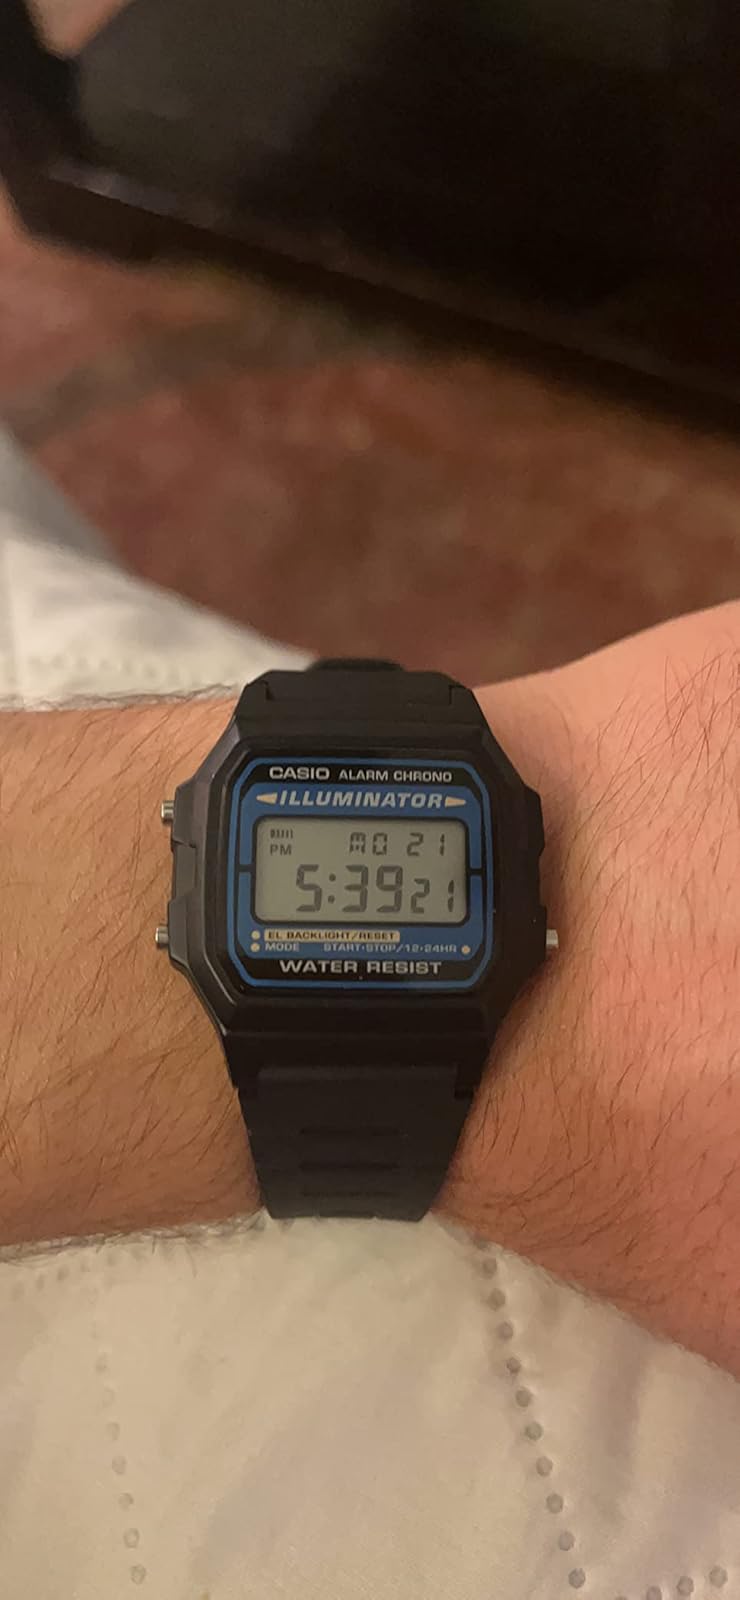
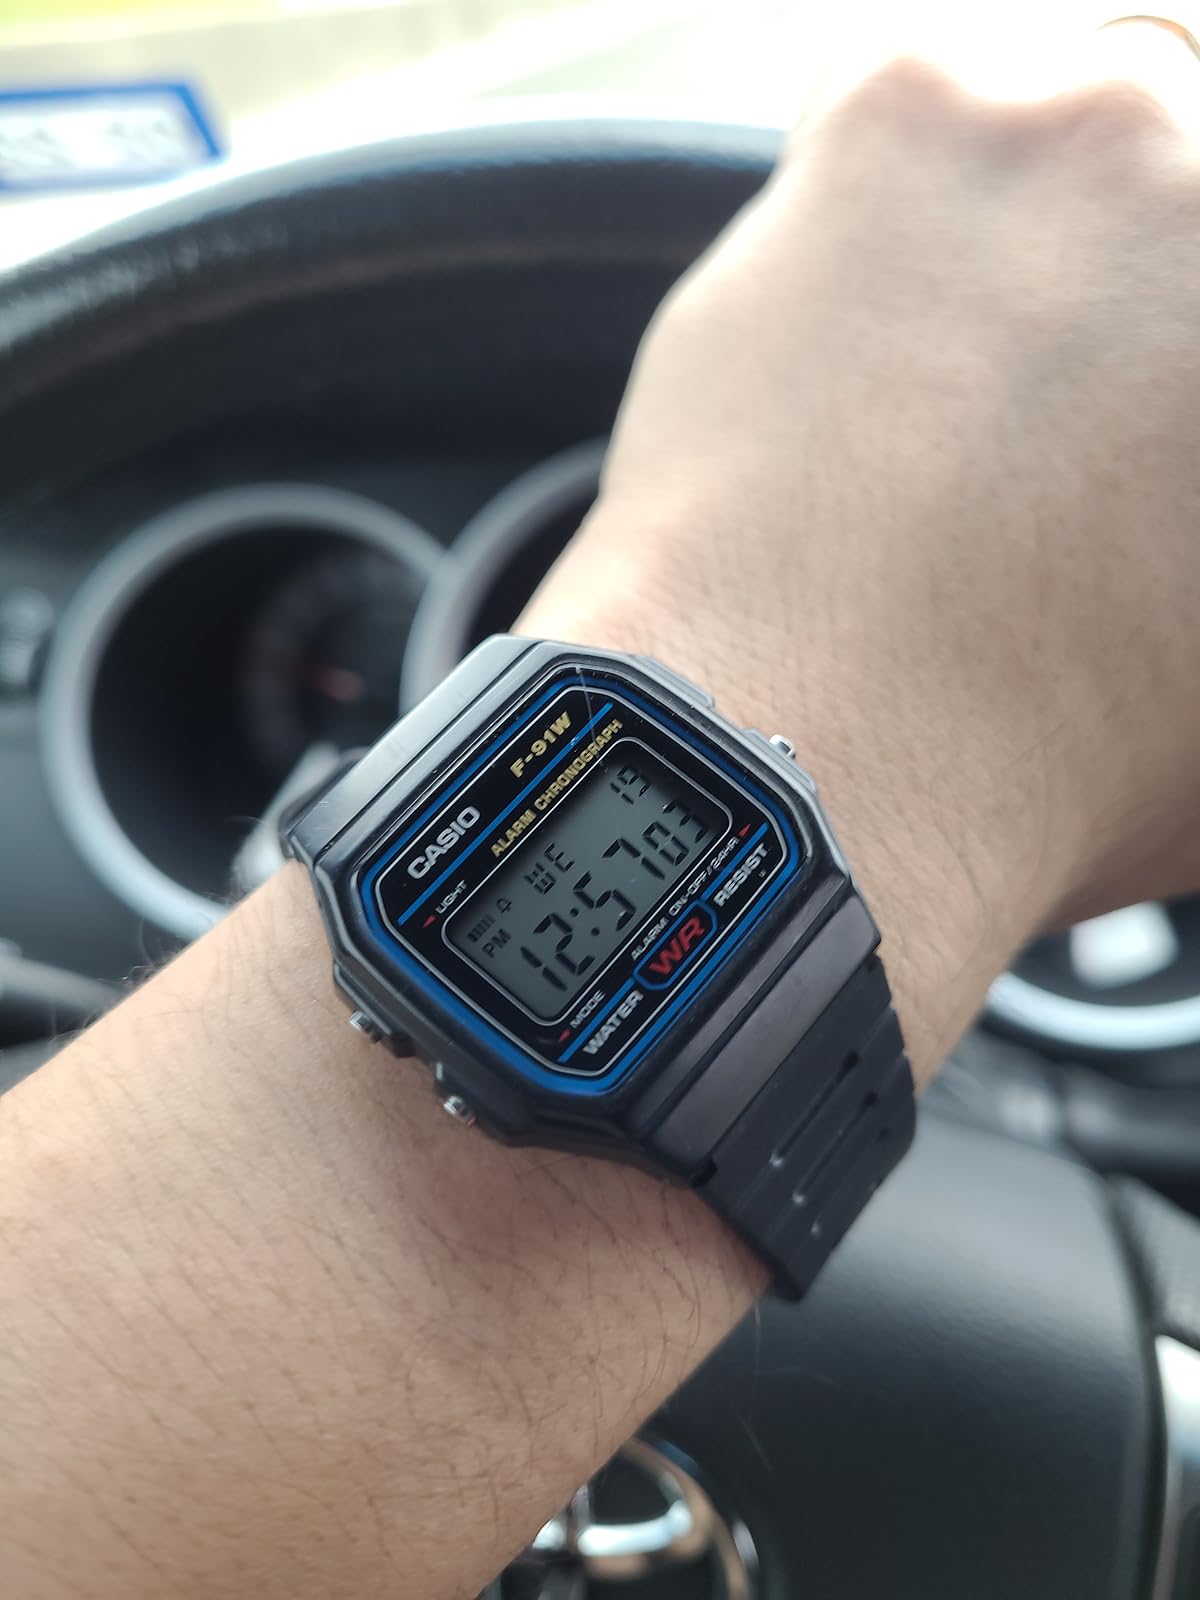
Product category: accessories_watch
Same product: no